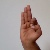
The image shows a hand gesture representing the letter 'F' in Indian Sign Language.